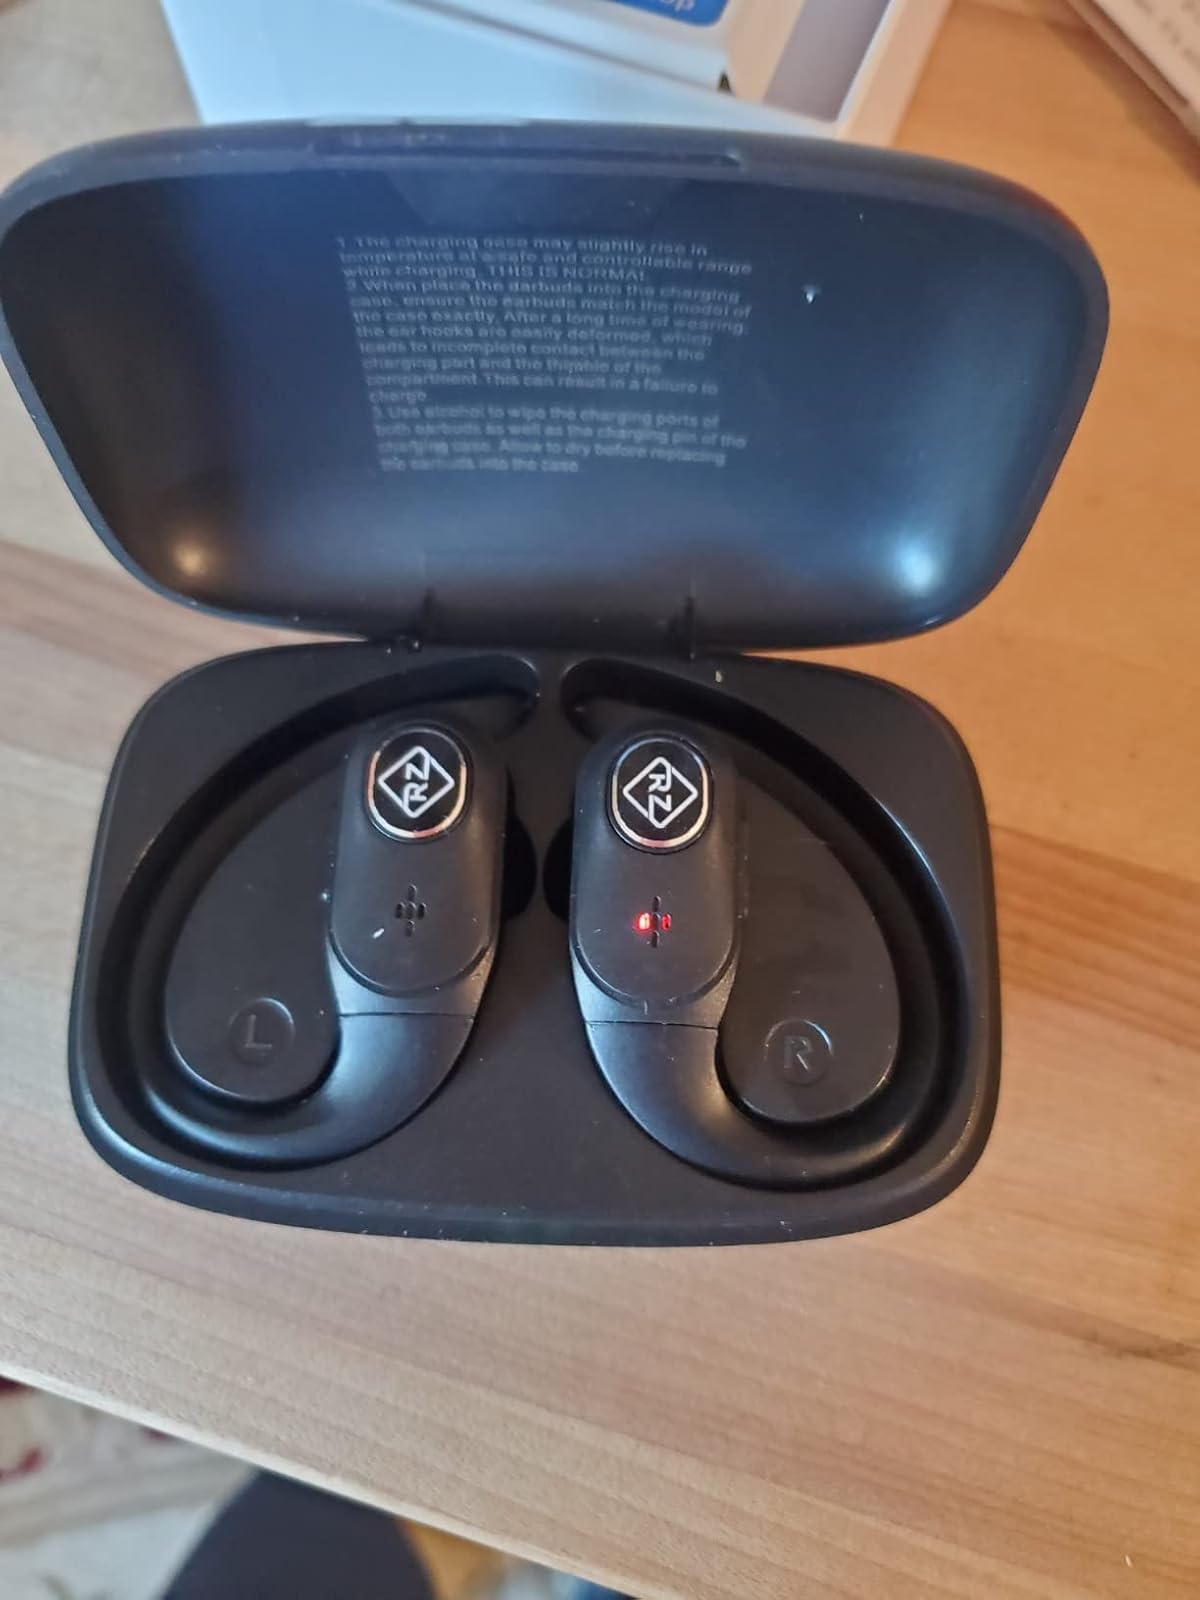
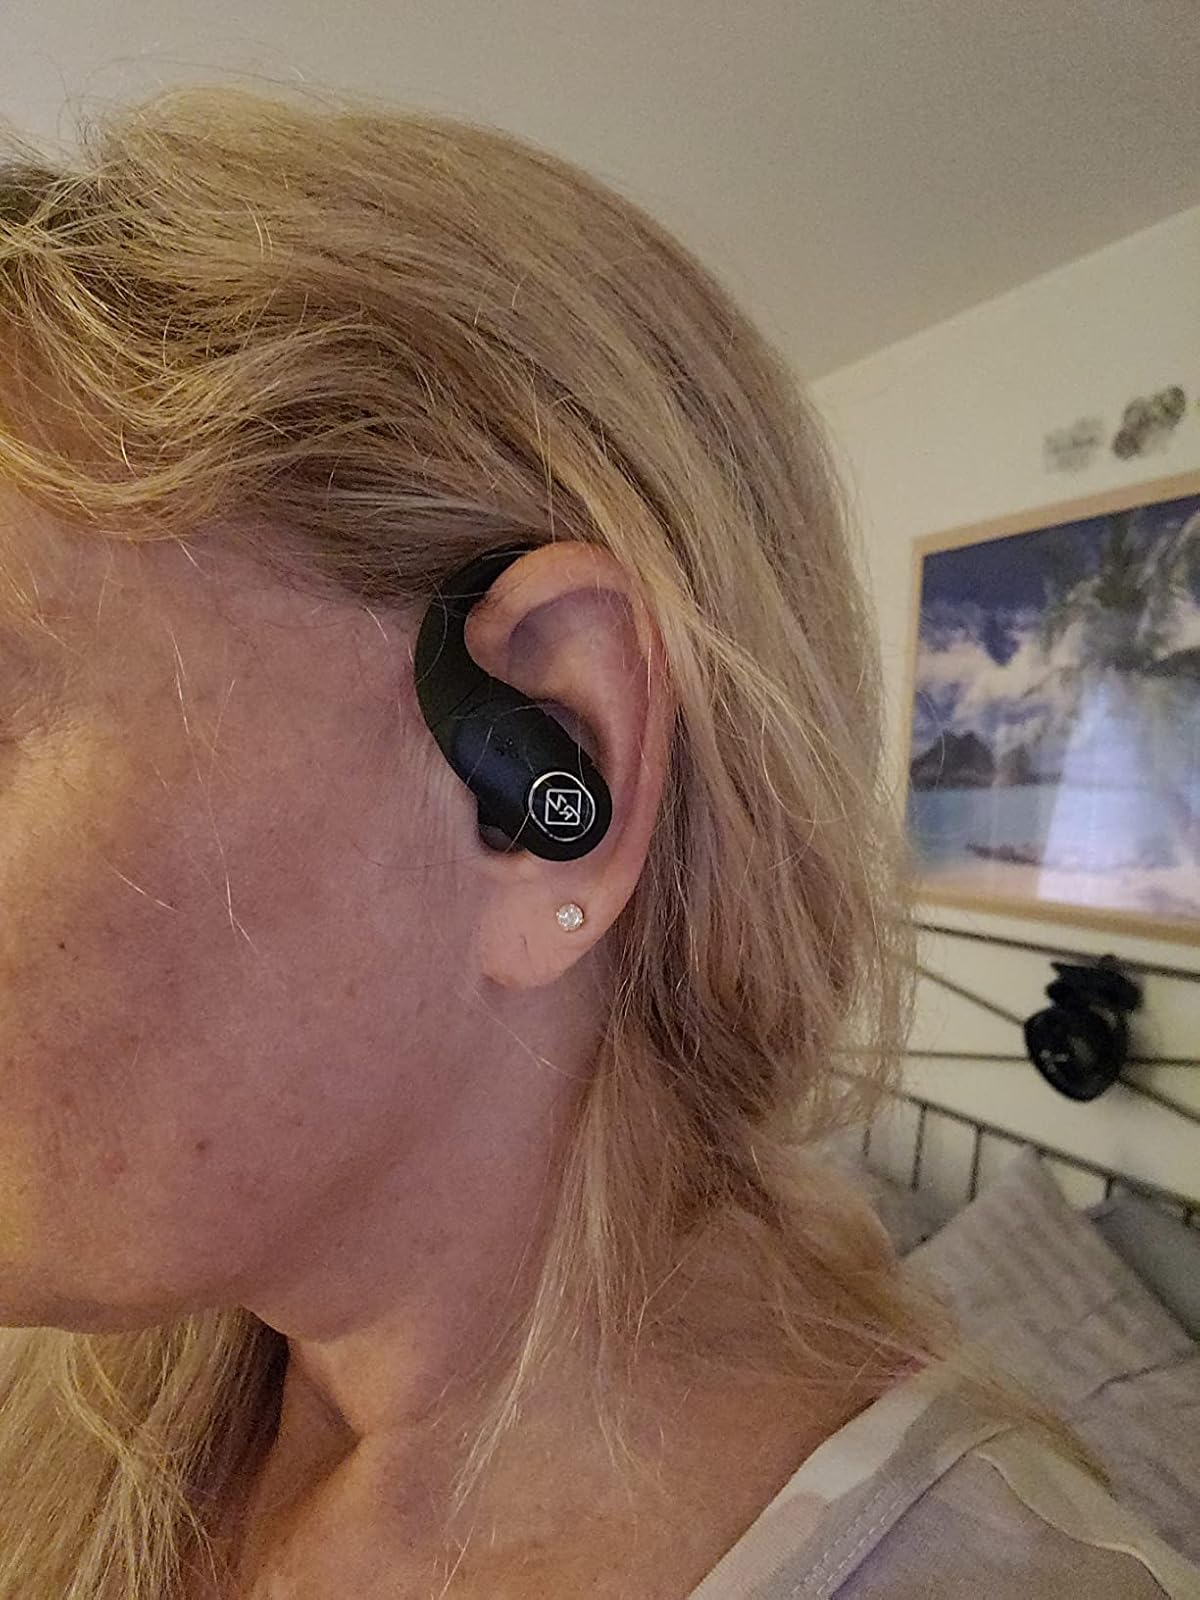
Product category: earbuds
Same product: yes